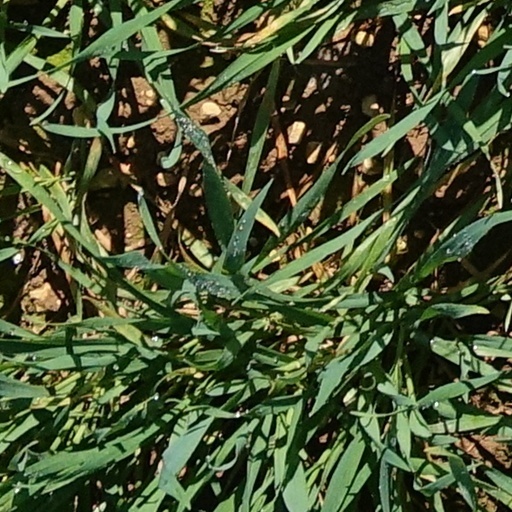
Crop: wheat